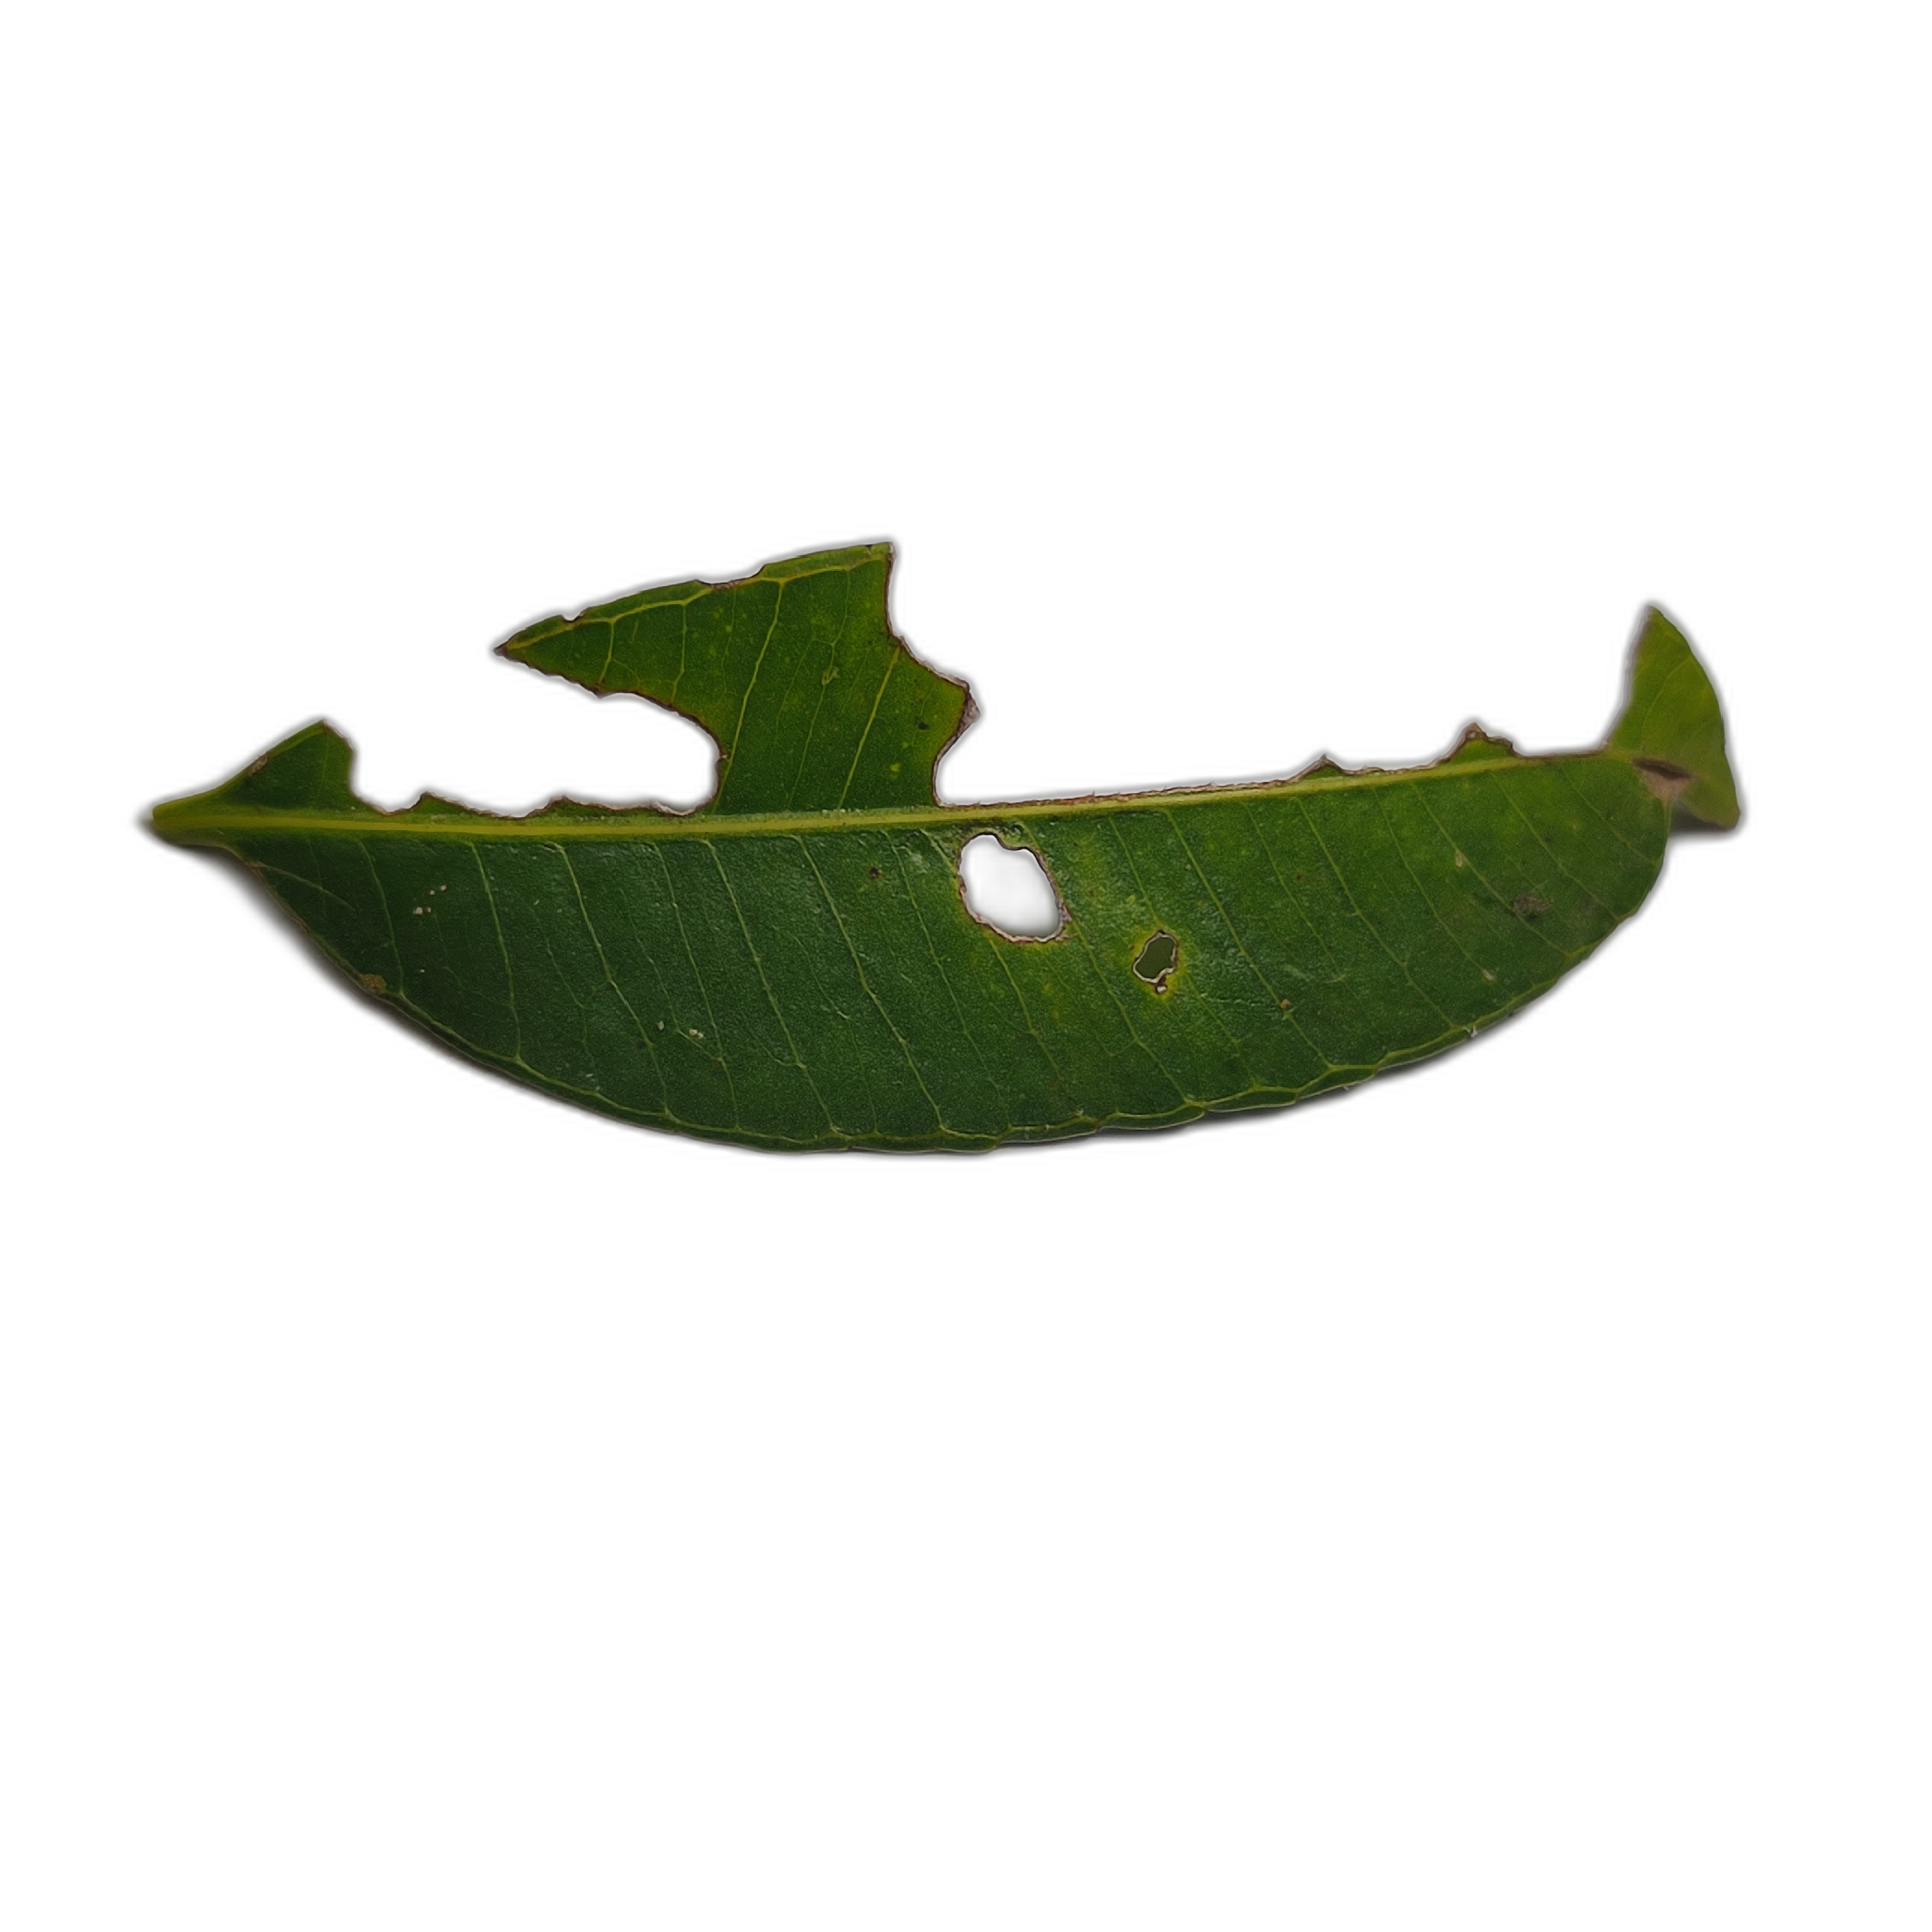
Label: not_healthy